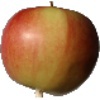
Label: Apple Red 2